Economy of Oceania

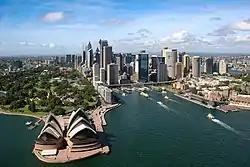
The skyline of the Sydney central business district in Australia. Sydney is the most populous city in Oceania and is one of Oceania's only two Alpha world cities.

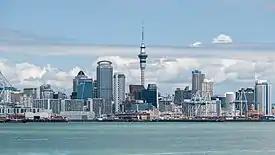
The skyline of the Auckland Central Business District in New Zealand. Auckland is the fifth populous city in Oceania and most populous city in New Zealand.

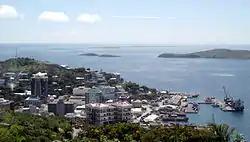
The downtown area of Port Moresby, the capital of Papua New Guinea. Port Moresby is the most populous Oceanian city outside of Australia and New Zealand.

On a total scale, Oceania has approximately 34,700,201 inhabitants who are spread among 30,000 islands in the South Pacific bordered between Asia and the Americas. This region has a diverse mix of economies from the highly developed and globally competitive financial markets of Australia and New Zealand to the much less developed economies that belong to many of its island neighbours.